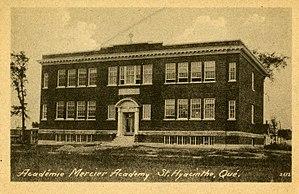
René Richer est un architecte né à Saint-Hyacinthe le 14 septembre 1887 et mort en 1963 à Saint-Hyacinthe. On lui doit de nombreux monuments principalement sur le territoire de la ville de Saint-Hyacinthe.